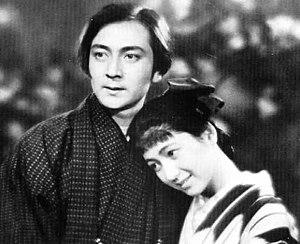
La Légende du géant est un film japonais de Mansaku Itami sorti en 1938, adapté des Misérables de Victor Hugo.